Goodachari

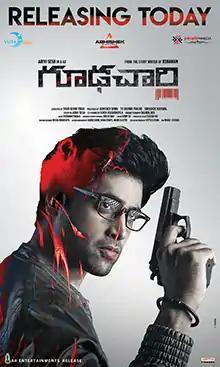
Theatrical release poster

Goodachari is a 2018 Indian Telugu-language action spy film directed by Sashi Kiran Tikka, from a story by Adivi Sesh. The film stars Adivi Sesh, Sobhita Dhulipala, Jagapathi Babu and Prakash Raj, with Supriya Yarlagadda, Vennela Kishore, Anish Kuruvilla, Rakesh Varre and Madhu Shalini in supporting roles. The music was composed by Sricharan Pakala, while cinematography and editing were handled by Shaneil Deo and Garry BH.